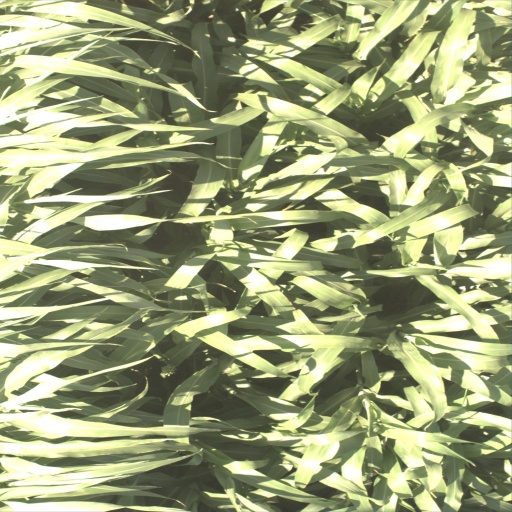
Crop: sorghum